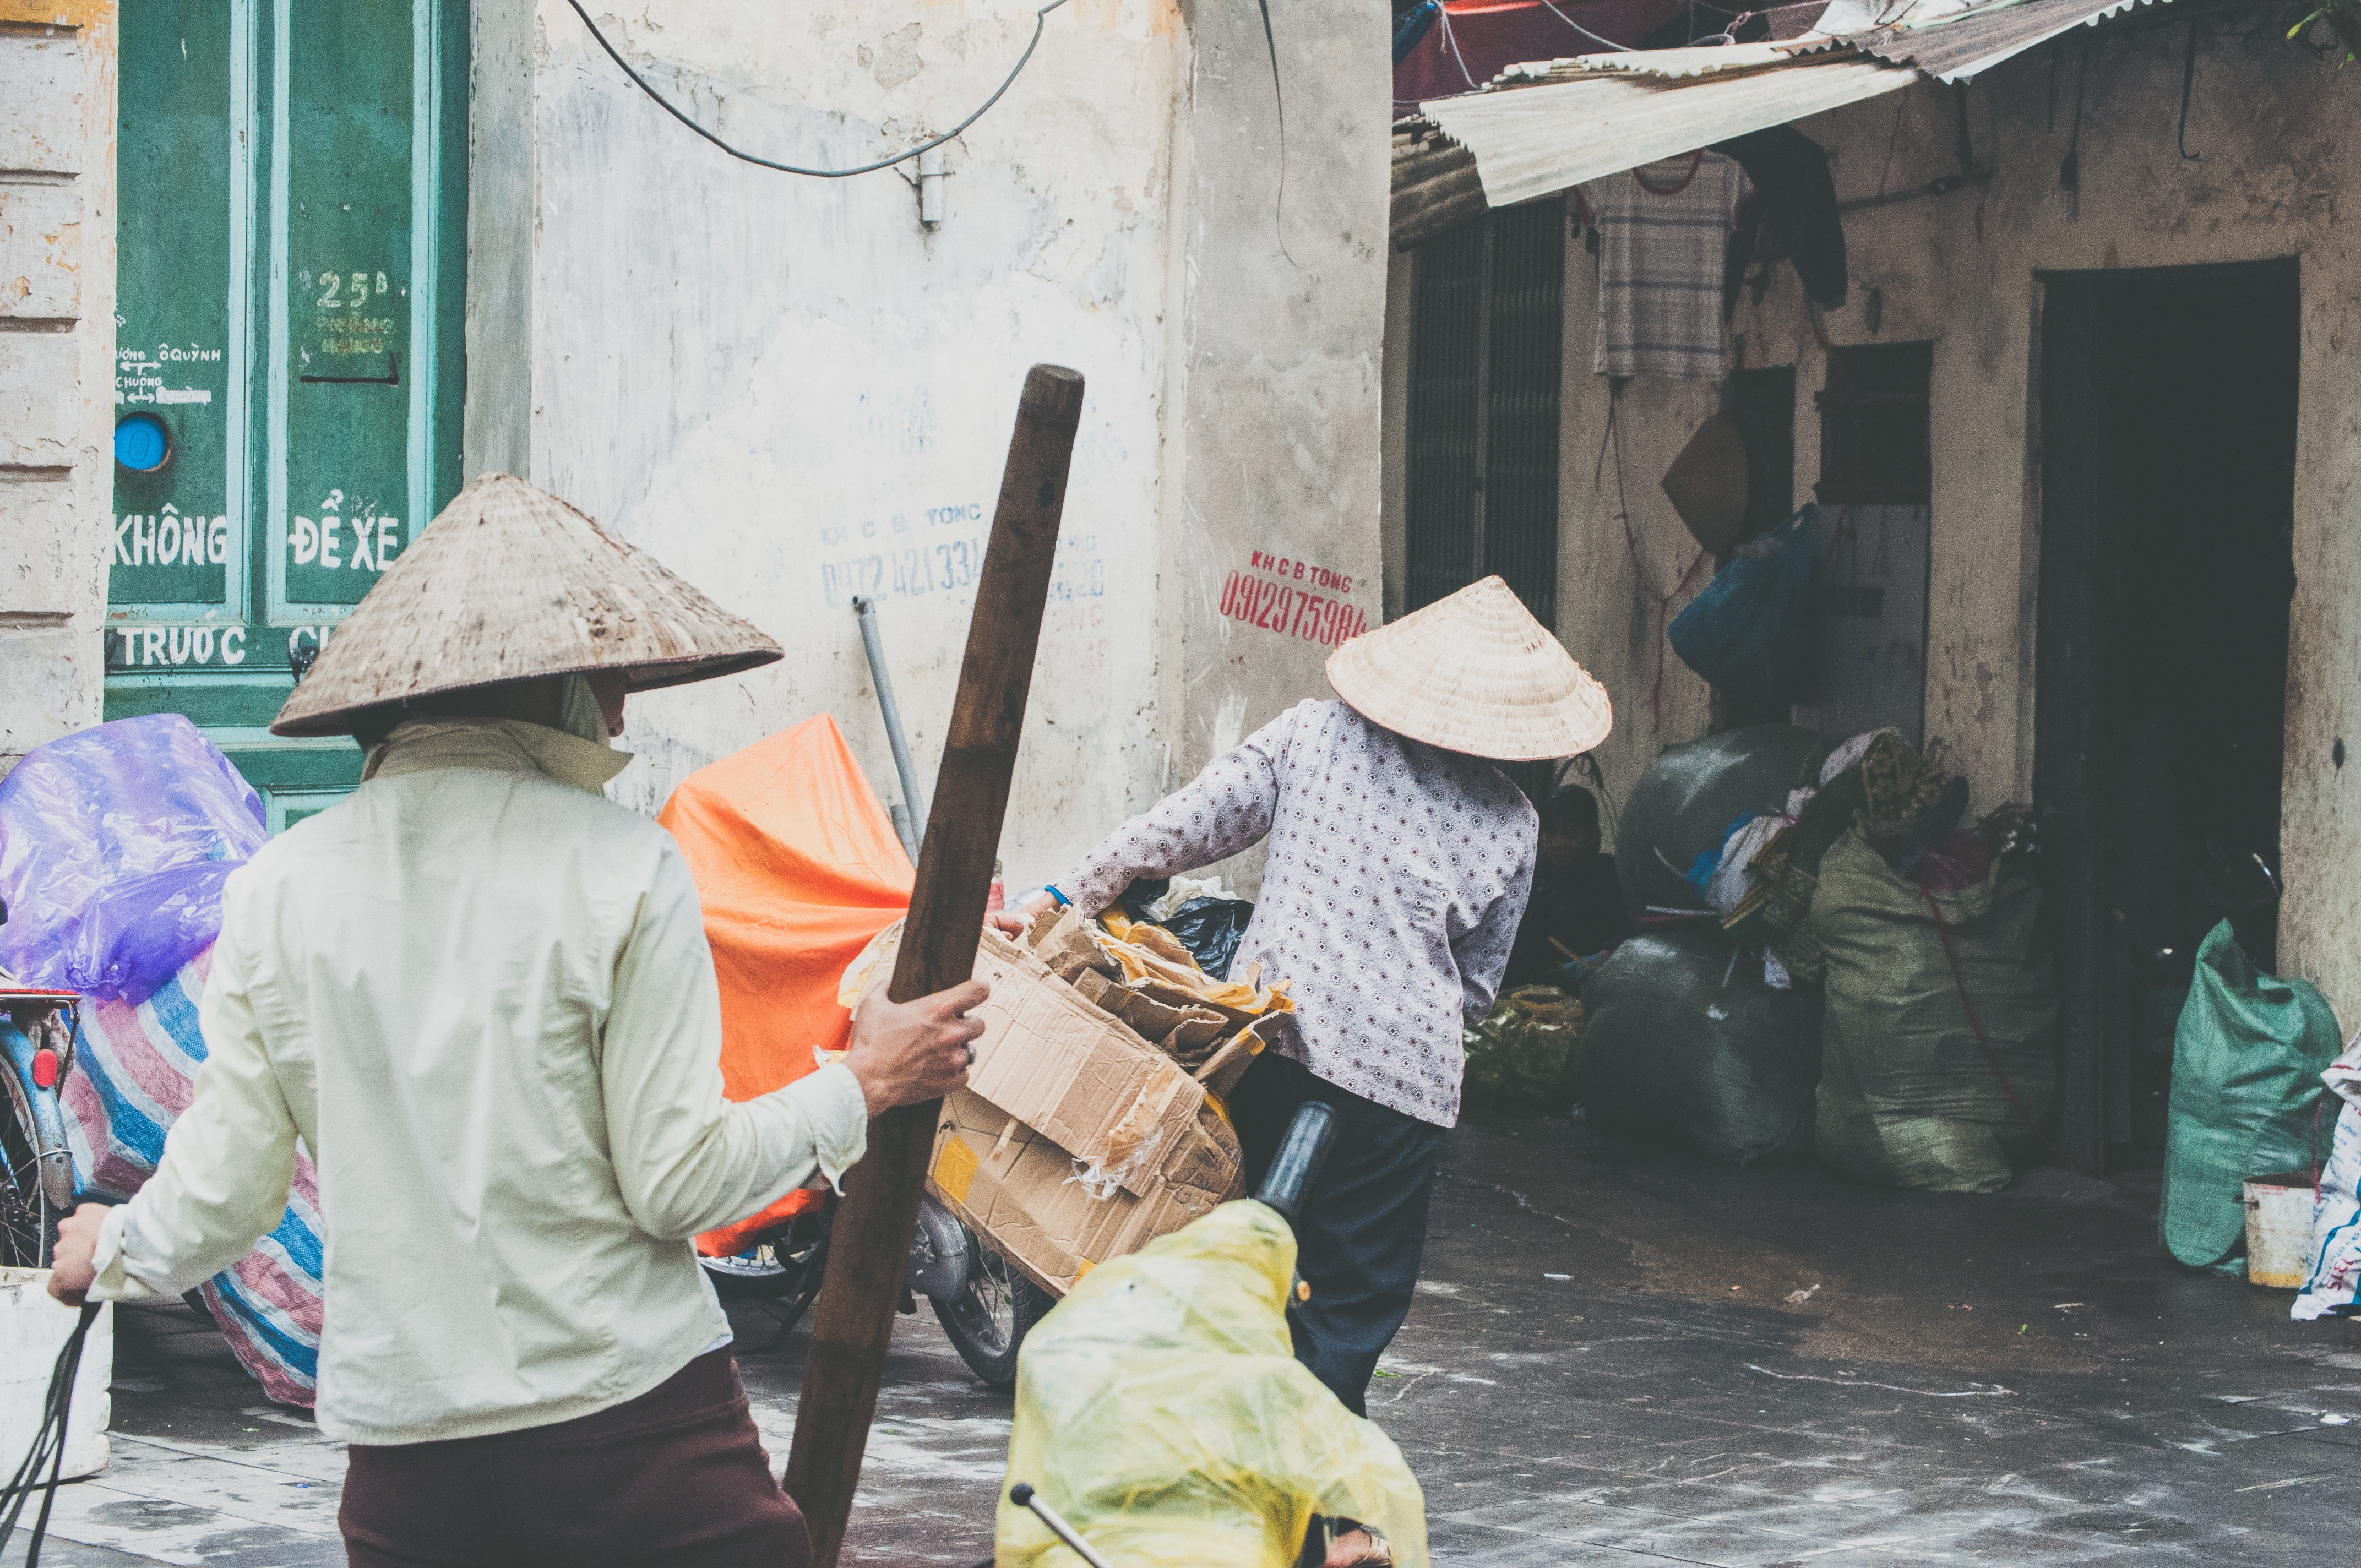
road, street, color, slum